Fichtelberg

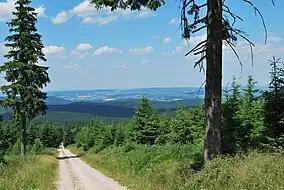
View looking north to Crottendorf

The journey time to the top of the mountain on the Fichtelberg Cable Car is 3½ minutes. There is also a bus service from Oberwiesenthal. At the summit and just below it are several parking areas for cars and busses. The mountain is also accessible on numerous footpaths. Some are part of the E3 European long distance path and the Zittau to Wernigerode long distance path.